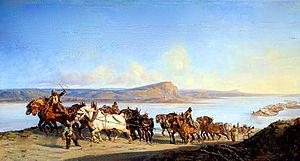
Le comtés-rhodaniens, appelé vin de pays des Comtés Rhodaniens jusqu'en 2009, est un vin français d'indication géographique protégée régionale produit sur l'ensemble de la moyenne vallée du Rhône en France.
En France, on désigne par vallée du Rhône la région située de part et d'autre du Rhône, en aval de Lyon, dans le sud-est de la France. C'est une région agricole française selon le classement de l'Insee. Elle se subdivise en plaine irriguée de la Crau, plaine maraîchère du Comtat Venaissin, coteaux viticoles produisant des vins AOC de renommée mondiale sur les rives droite et gauche du fleuve, polyculture de la Drôme provençale, grandes cultures de la plaine valentinoise, vergers de l’Isère, prairies des vallées de la Galaure et de l’Herbasse.
La route du sel désigne les routes commerciales d'échanges et de commerce, par laquelle le sel a été transporté depuis les régions de production vers les régions consommatrices et déficitaires.
Alexandre Dubuisson, né le 25 juin 1805 à Lyon et mort le 12 février 1870 à Versailles, est un peintre animalier français.
La sisselande est un type de grand bâtiment fluvial spécifiquement adapté à la navigation sur le Rhône, tout comme la ramberte l'est sur la Loire. Fabriqué à Seyssel, d'où son nom, il a été utilisé du Moyen Âge jusqu'au début du XXᵉ siècle pour transporter des vivres, des matériaux ainsi que des passagers. Ce type de bateau pouvait servir indifféremment à descendre ou à remonter le fleuve ainsi que de bac traversier entre les rives droite et gauche.